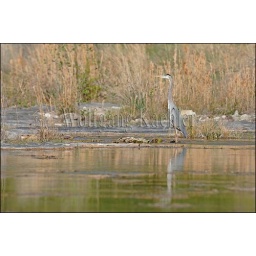
Usa, texas, hill country near hunt, great blue heron at river